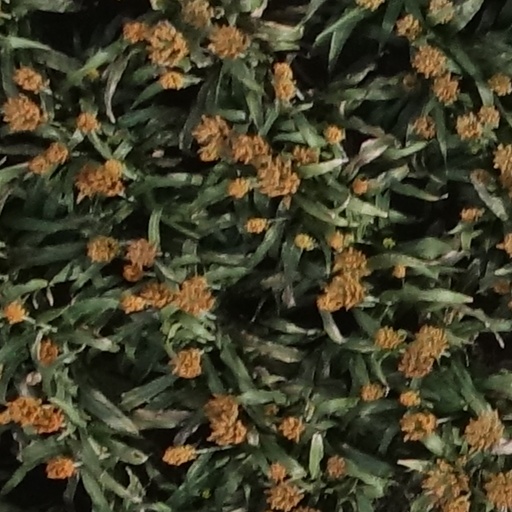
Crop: sorghum